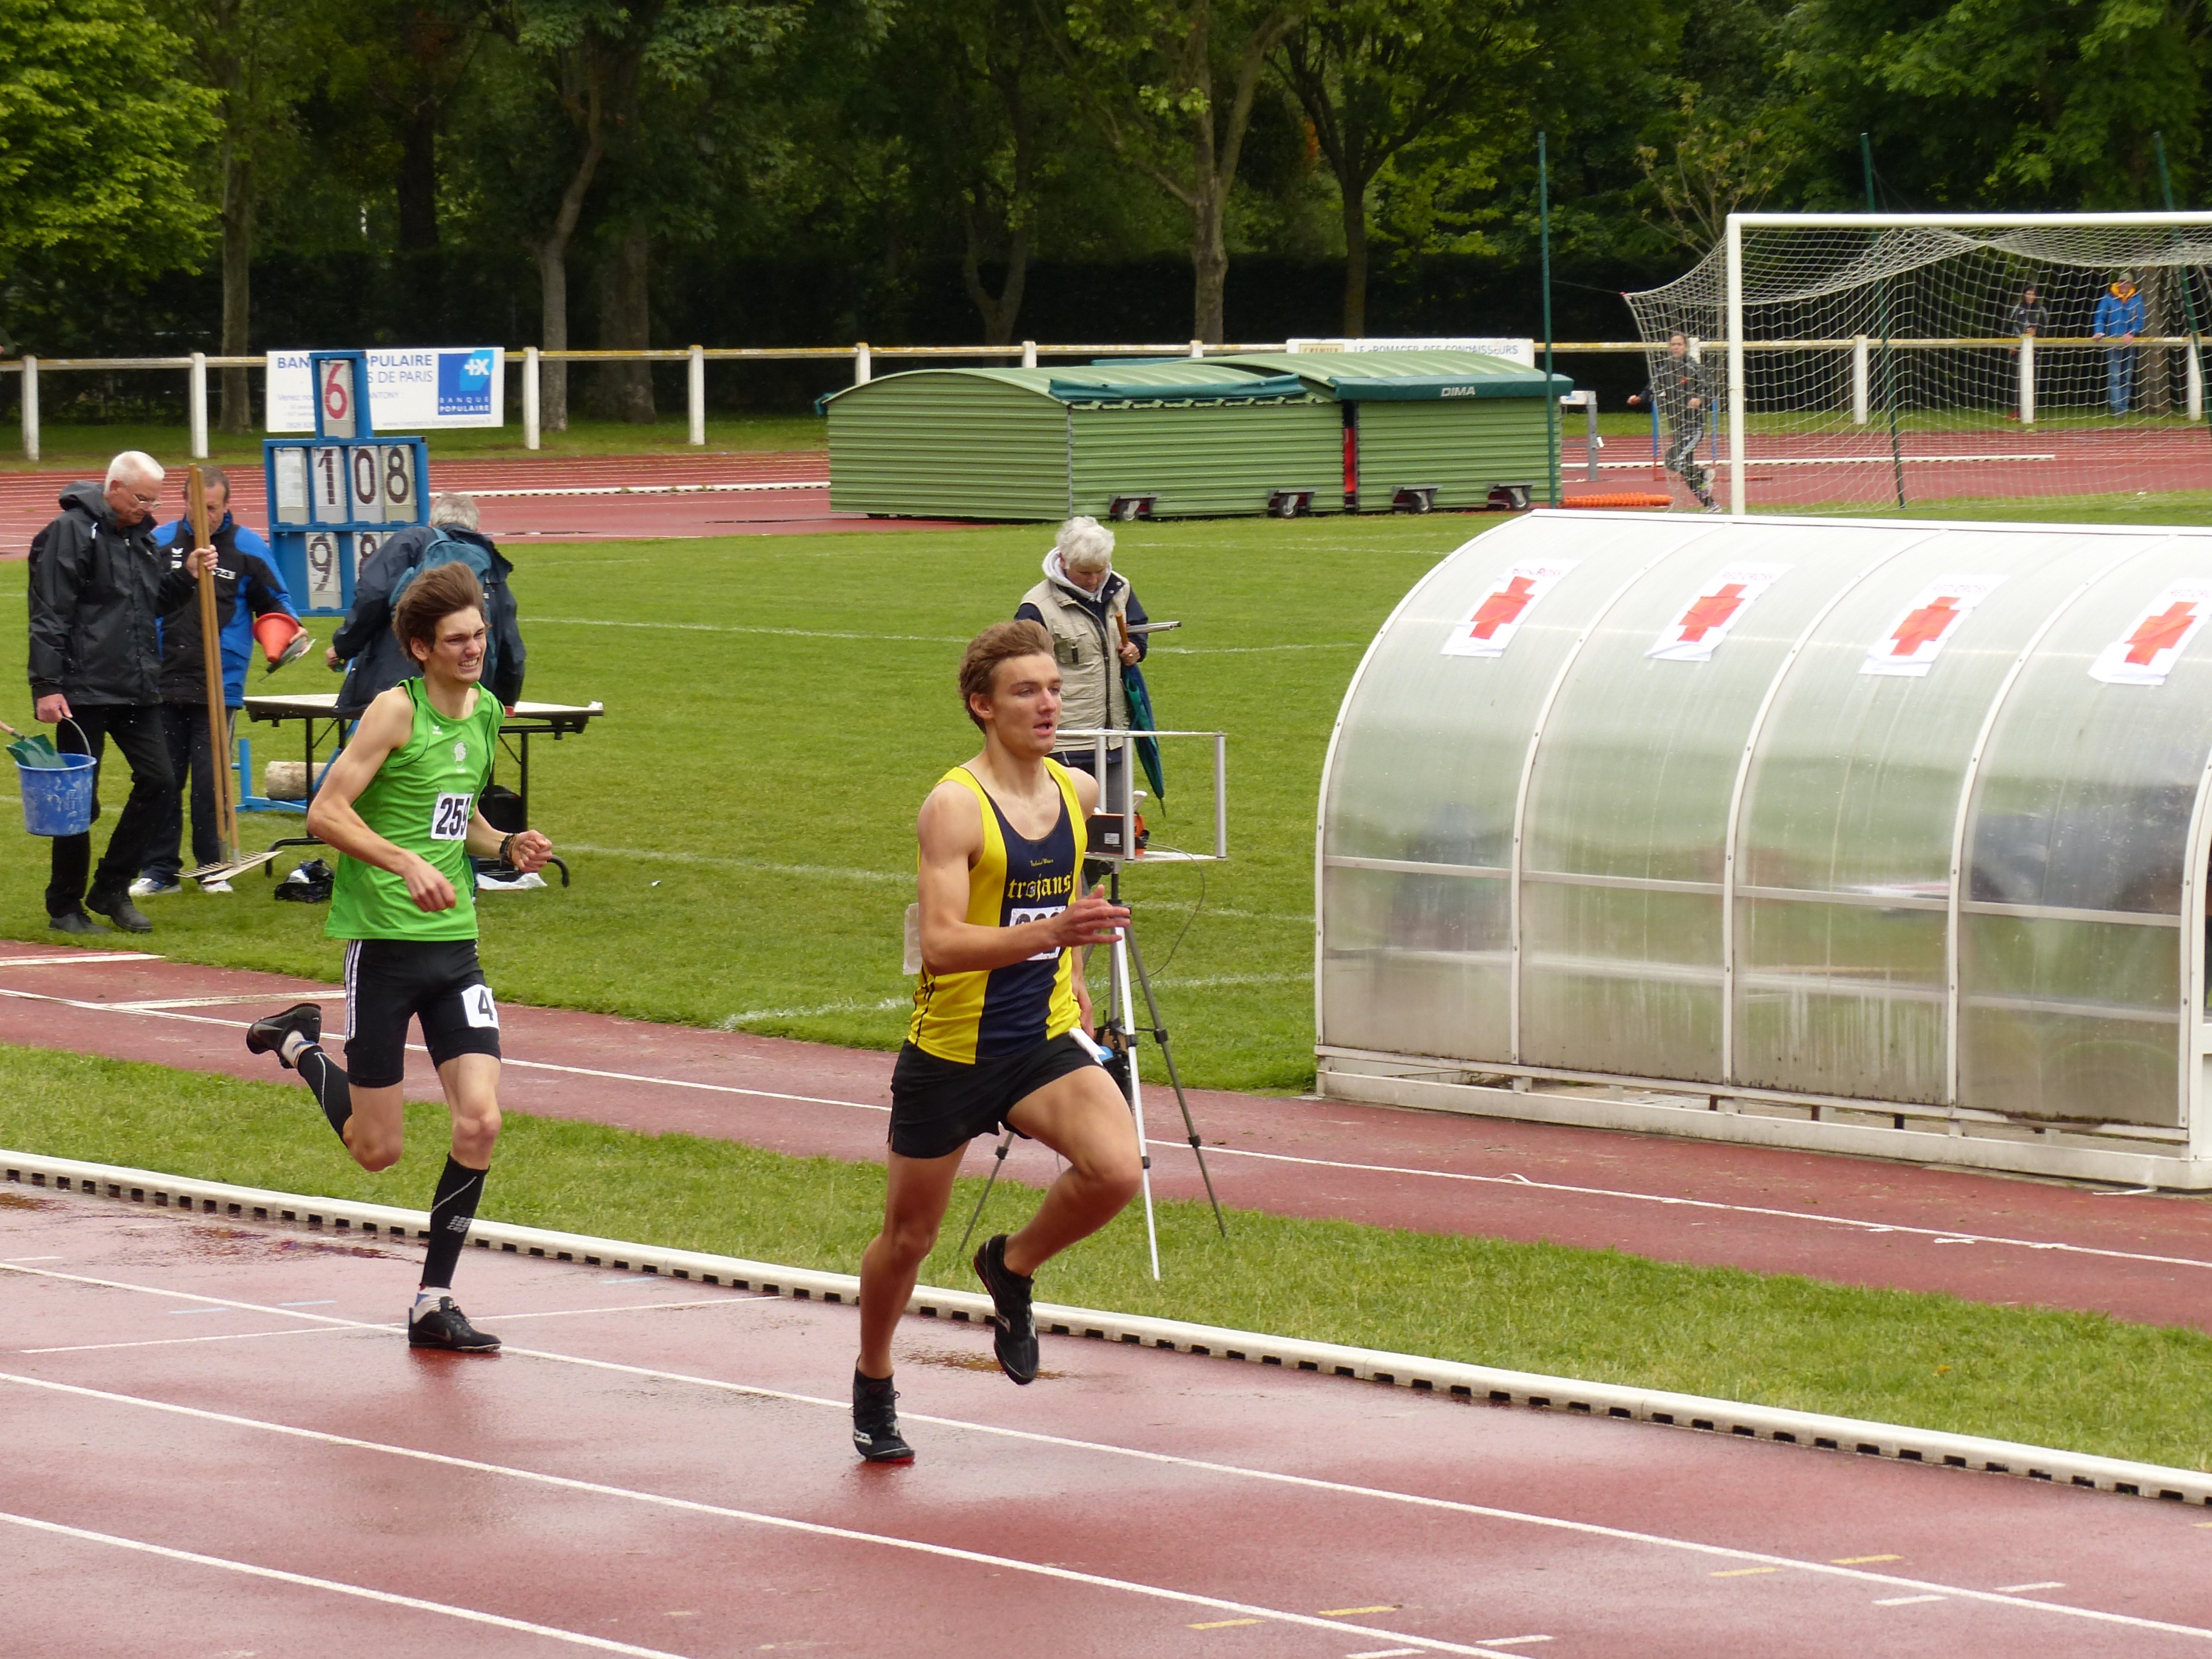
running, paris, race, 2013, team, sports, championship, endurance, highschool, athletics, isst, sprint, trackandfield, physical exercise, human action, track and field athletics, middle distance running